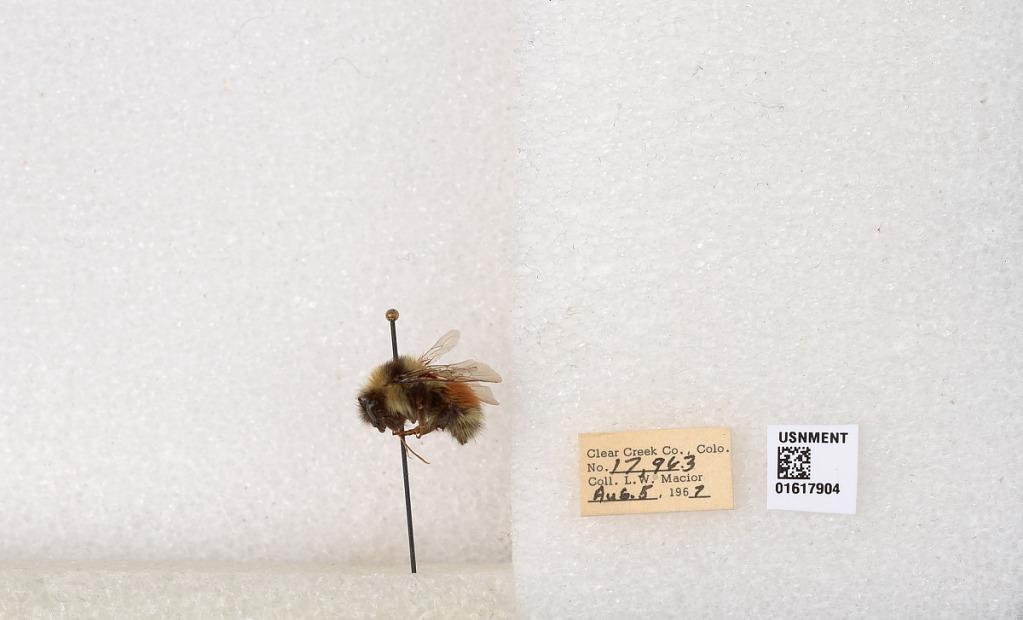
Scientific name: Bombus (Pyrobombus) sylvicola Kirby
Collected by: L. Macior
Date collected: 1967-8-5
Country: United States
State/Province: Colorado
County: Clear Creek
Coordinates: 39.6891, -105.644